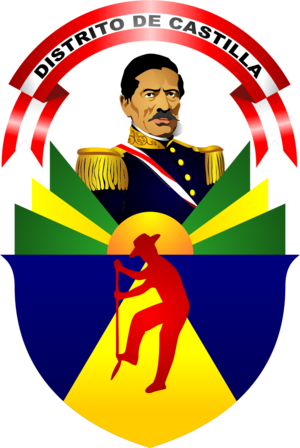
Ramón Castilla y Marquesado fut un caudillo et homme d'État péruvien et dirigeant du Pérou entre 1844 et 1862.